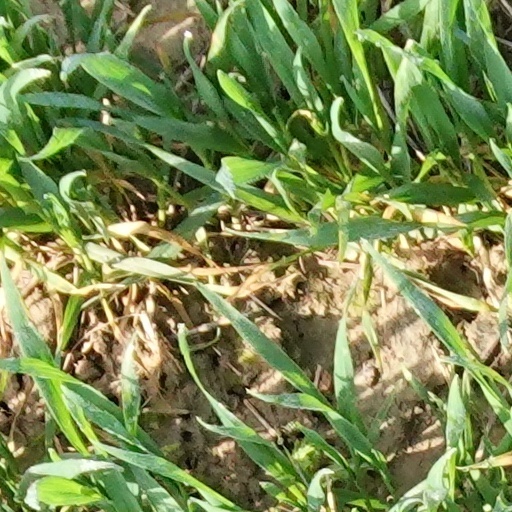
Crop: wheat